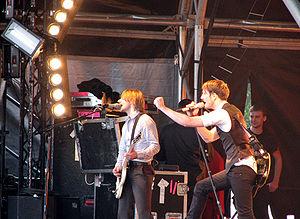
The Feeling est un groupe de pop rock britannique, originaire de Horsham, en Angleterre.